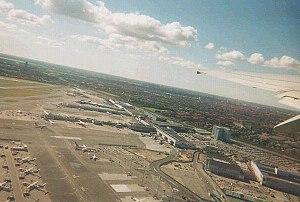
L'aéroport de Copenhague est l'aéroport international de la capitale du Danemark, Copenhague. Vaste de 1 100 hectares, il occupe le sud-est de l'île d'Amager sur la paroisse de Kastrup située sur la commune de Tårnby et plus marginalement, sur celle de Dragør. L'aéroport se situe à 8 km du centre-ville de Copenhague et à 24 km de celui de Malmö.